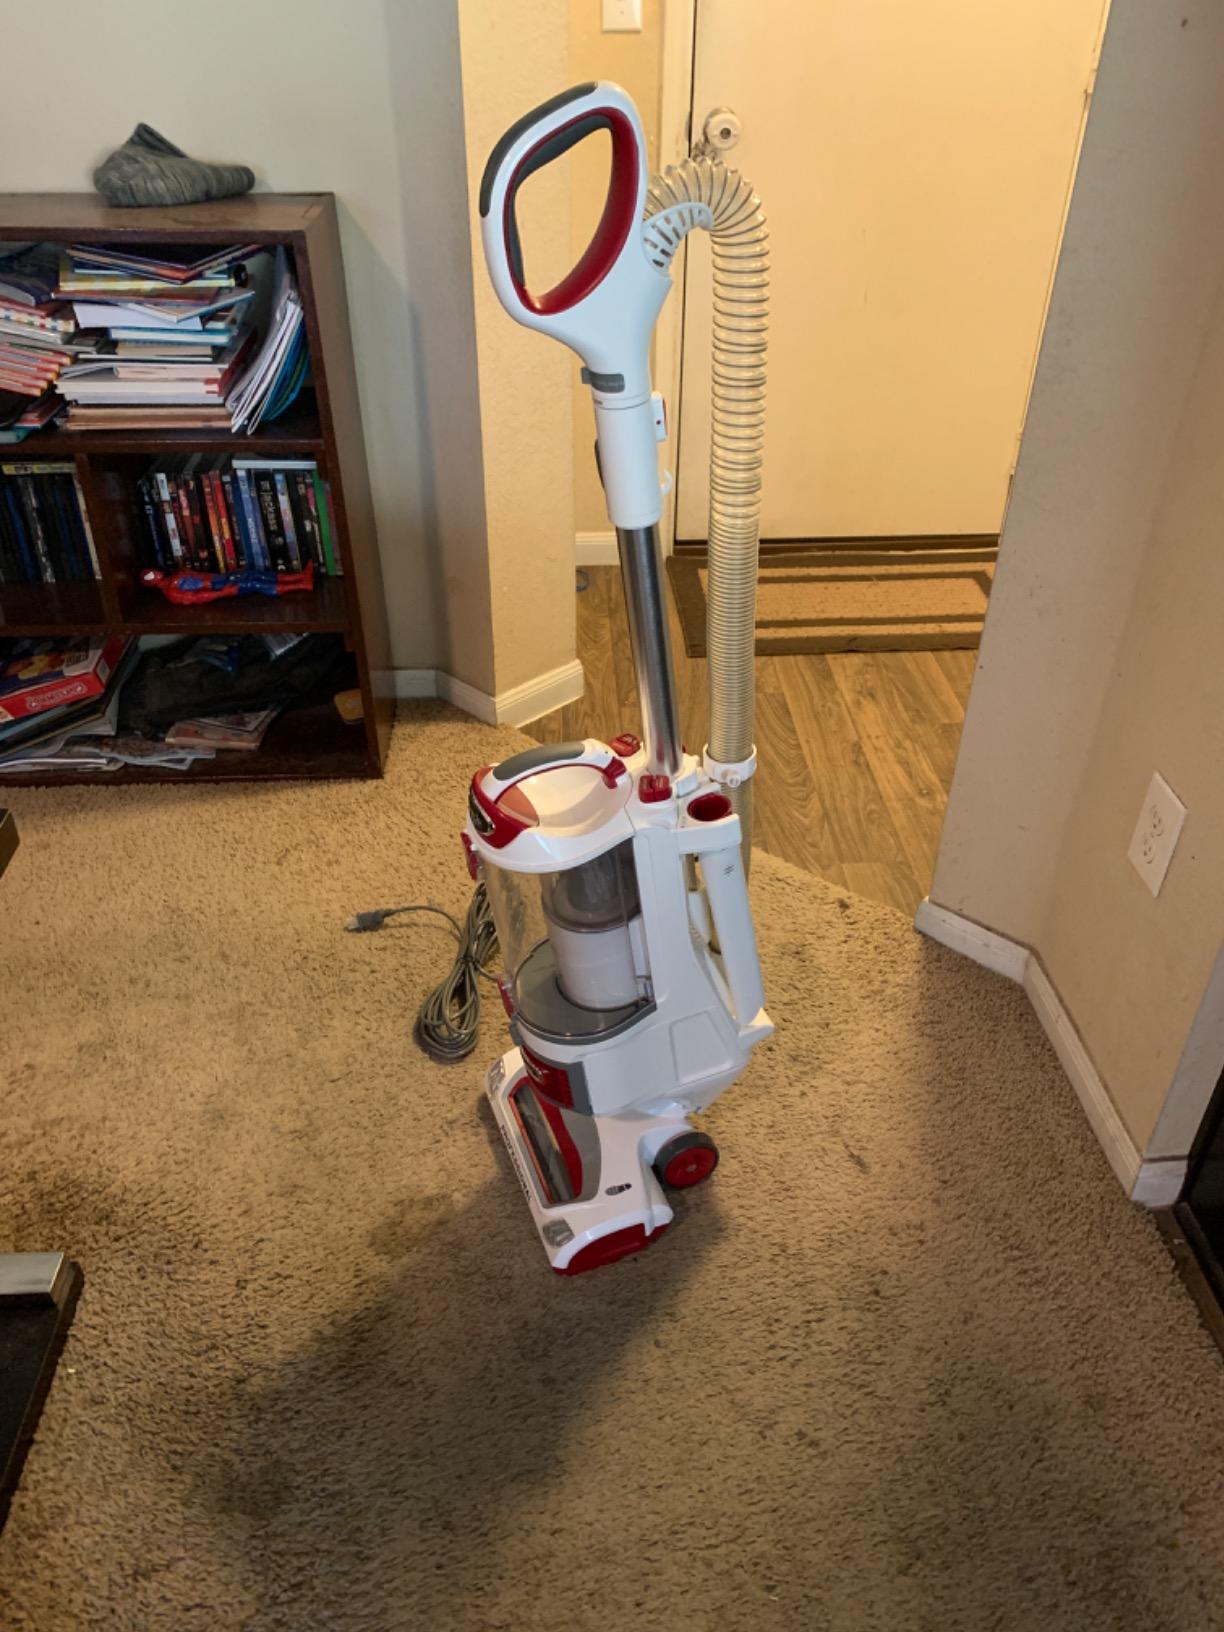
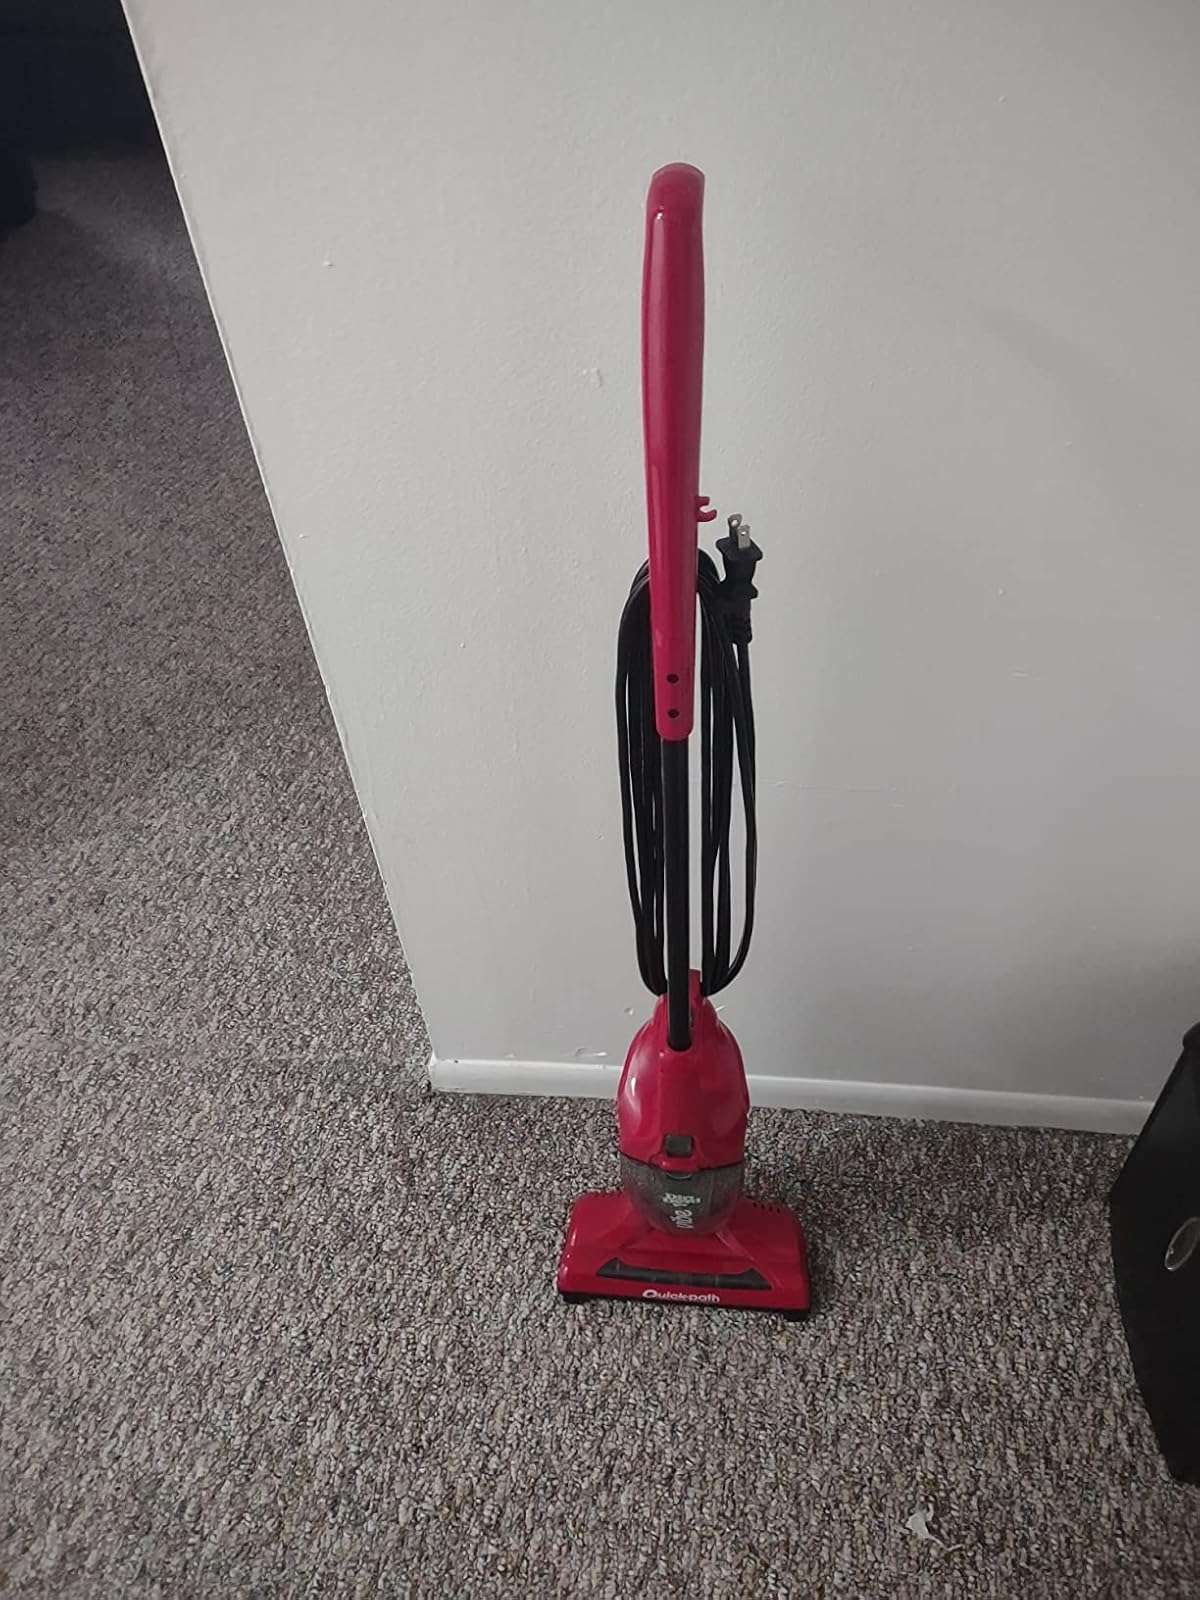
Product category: items_vacuum
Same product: no